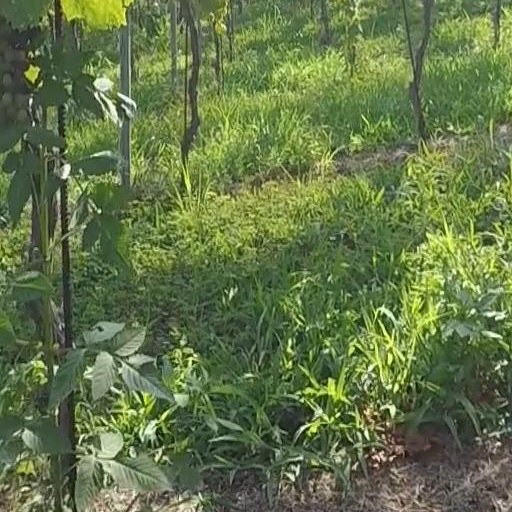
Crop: grape